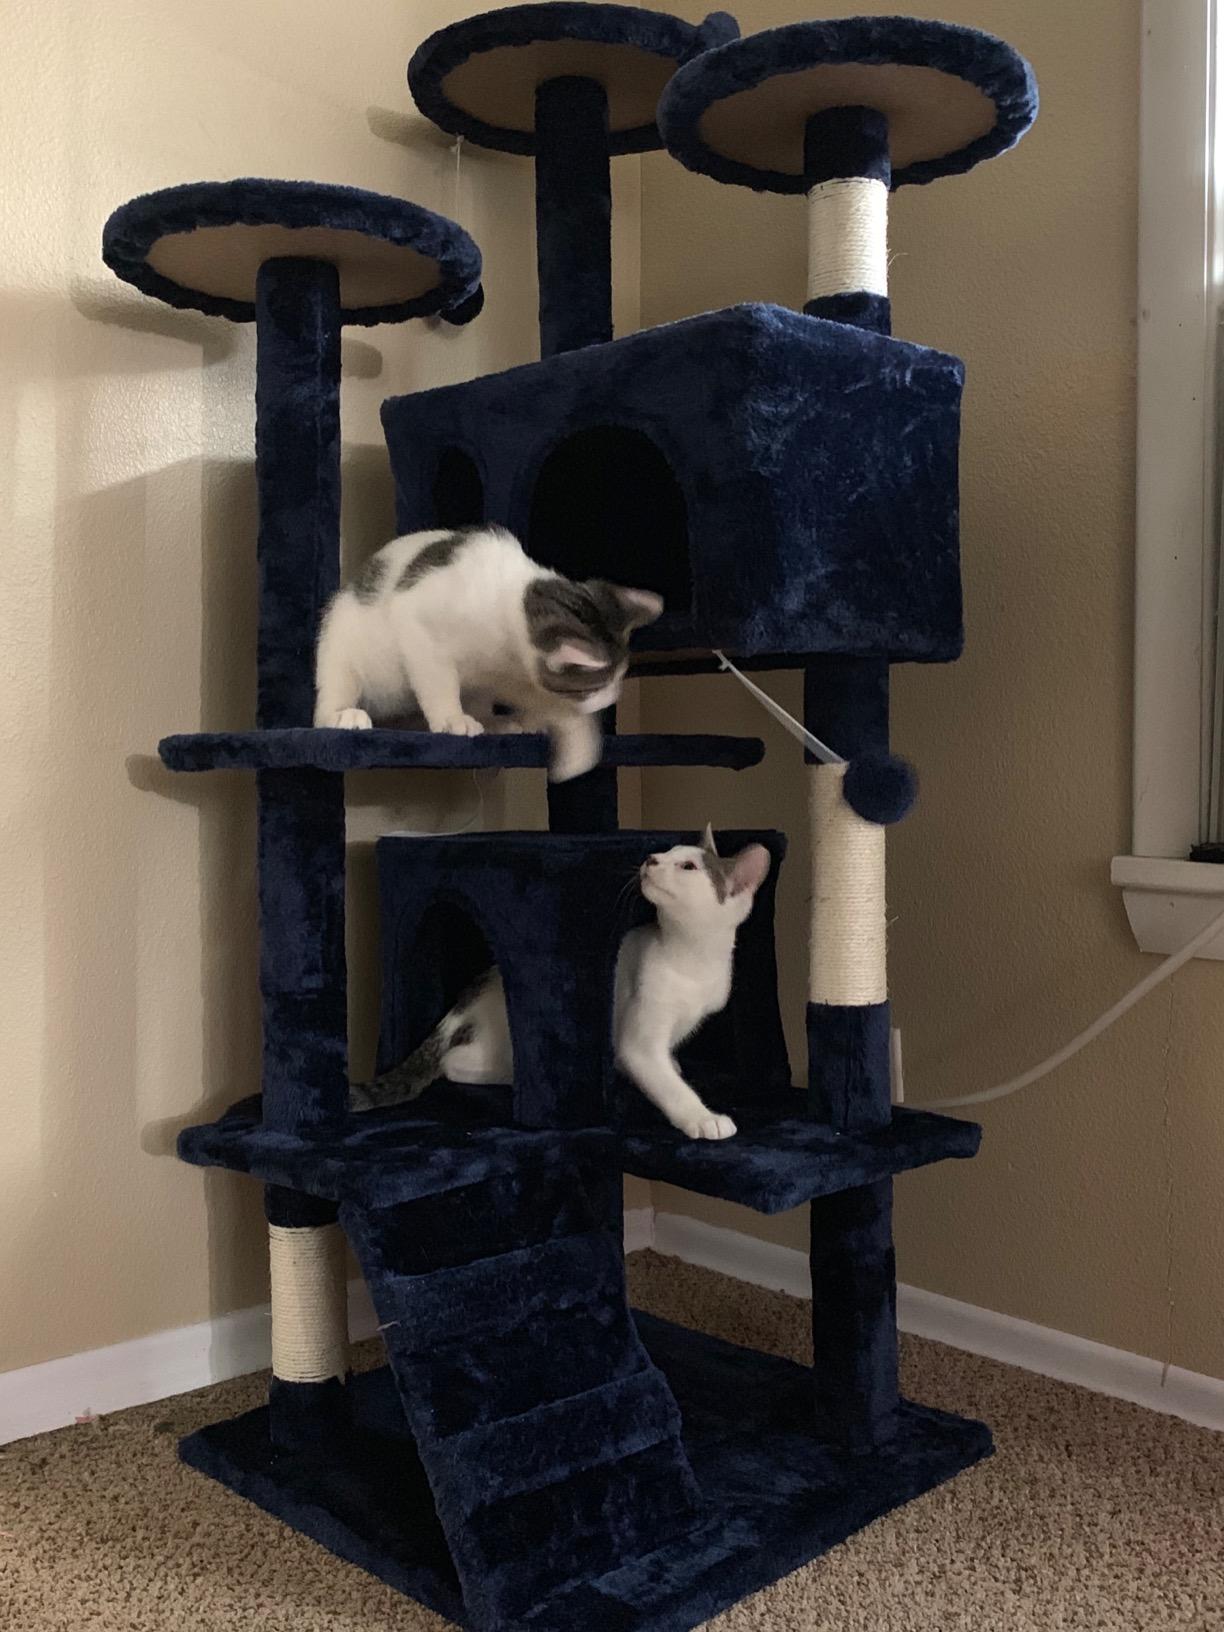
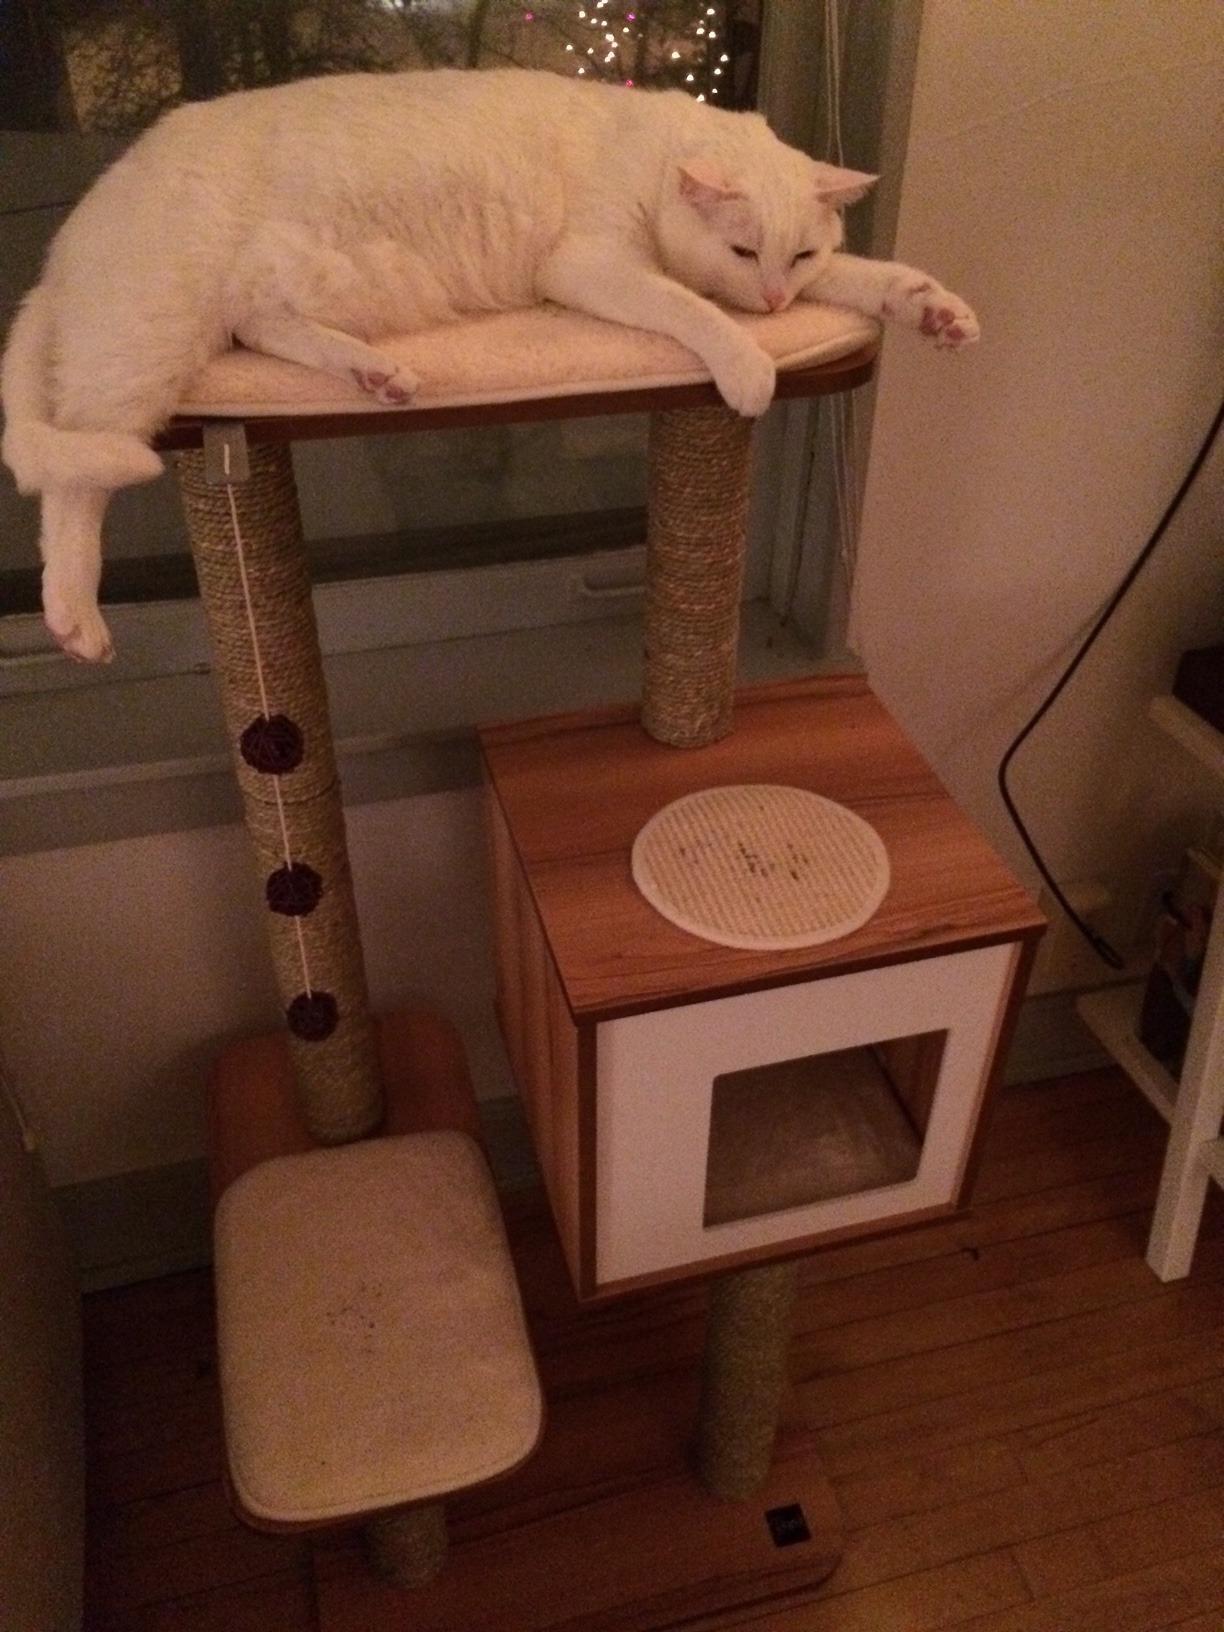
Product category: items_cat tree
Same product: no